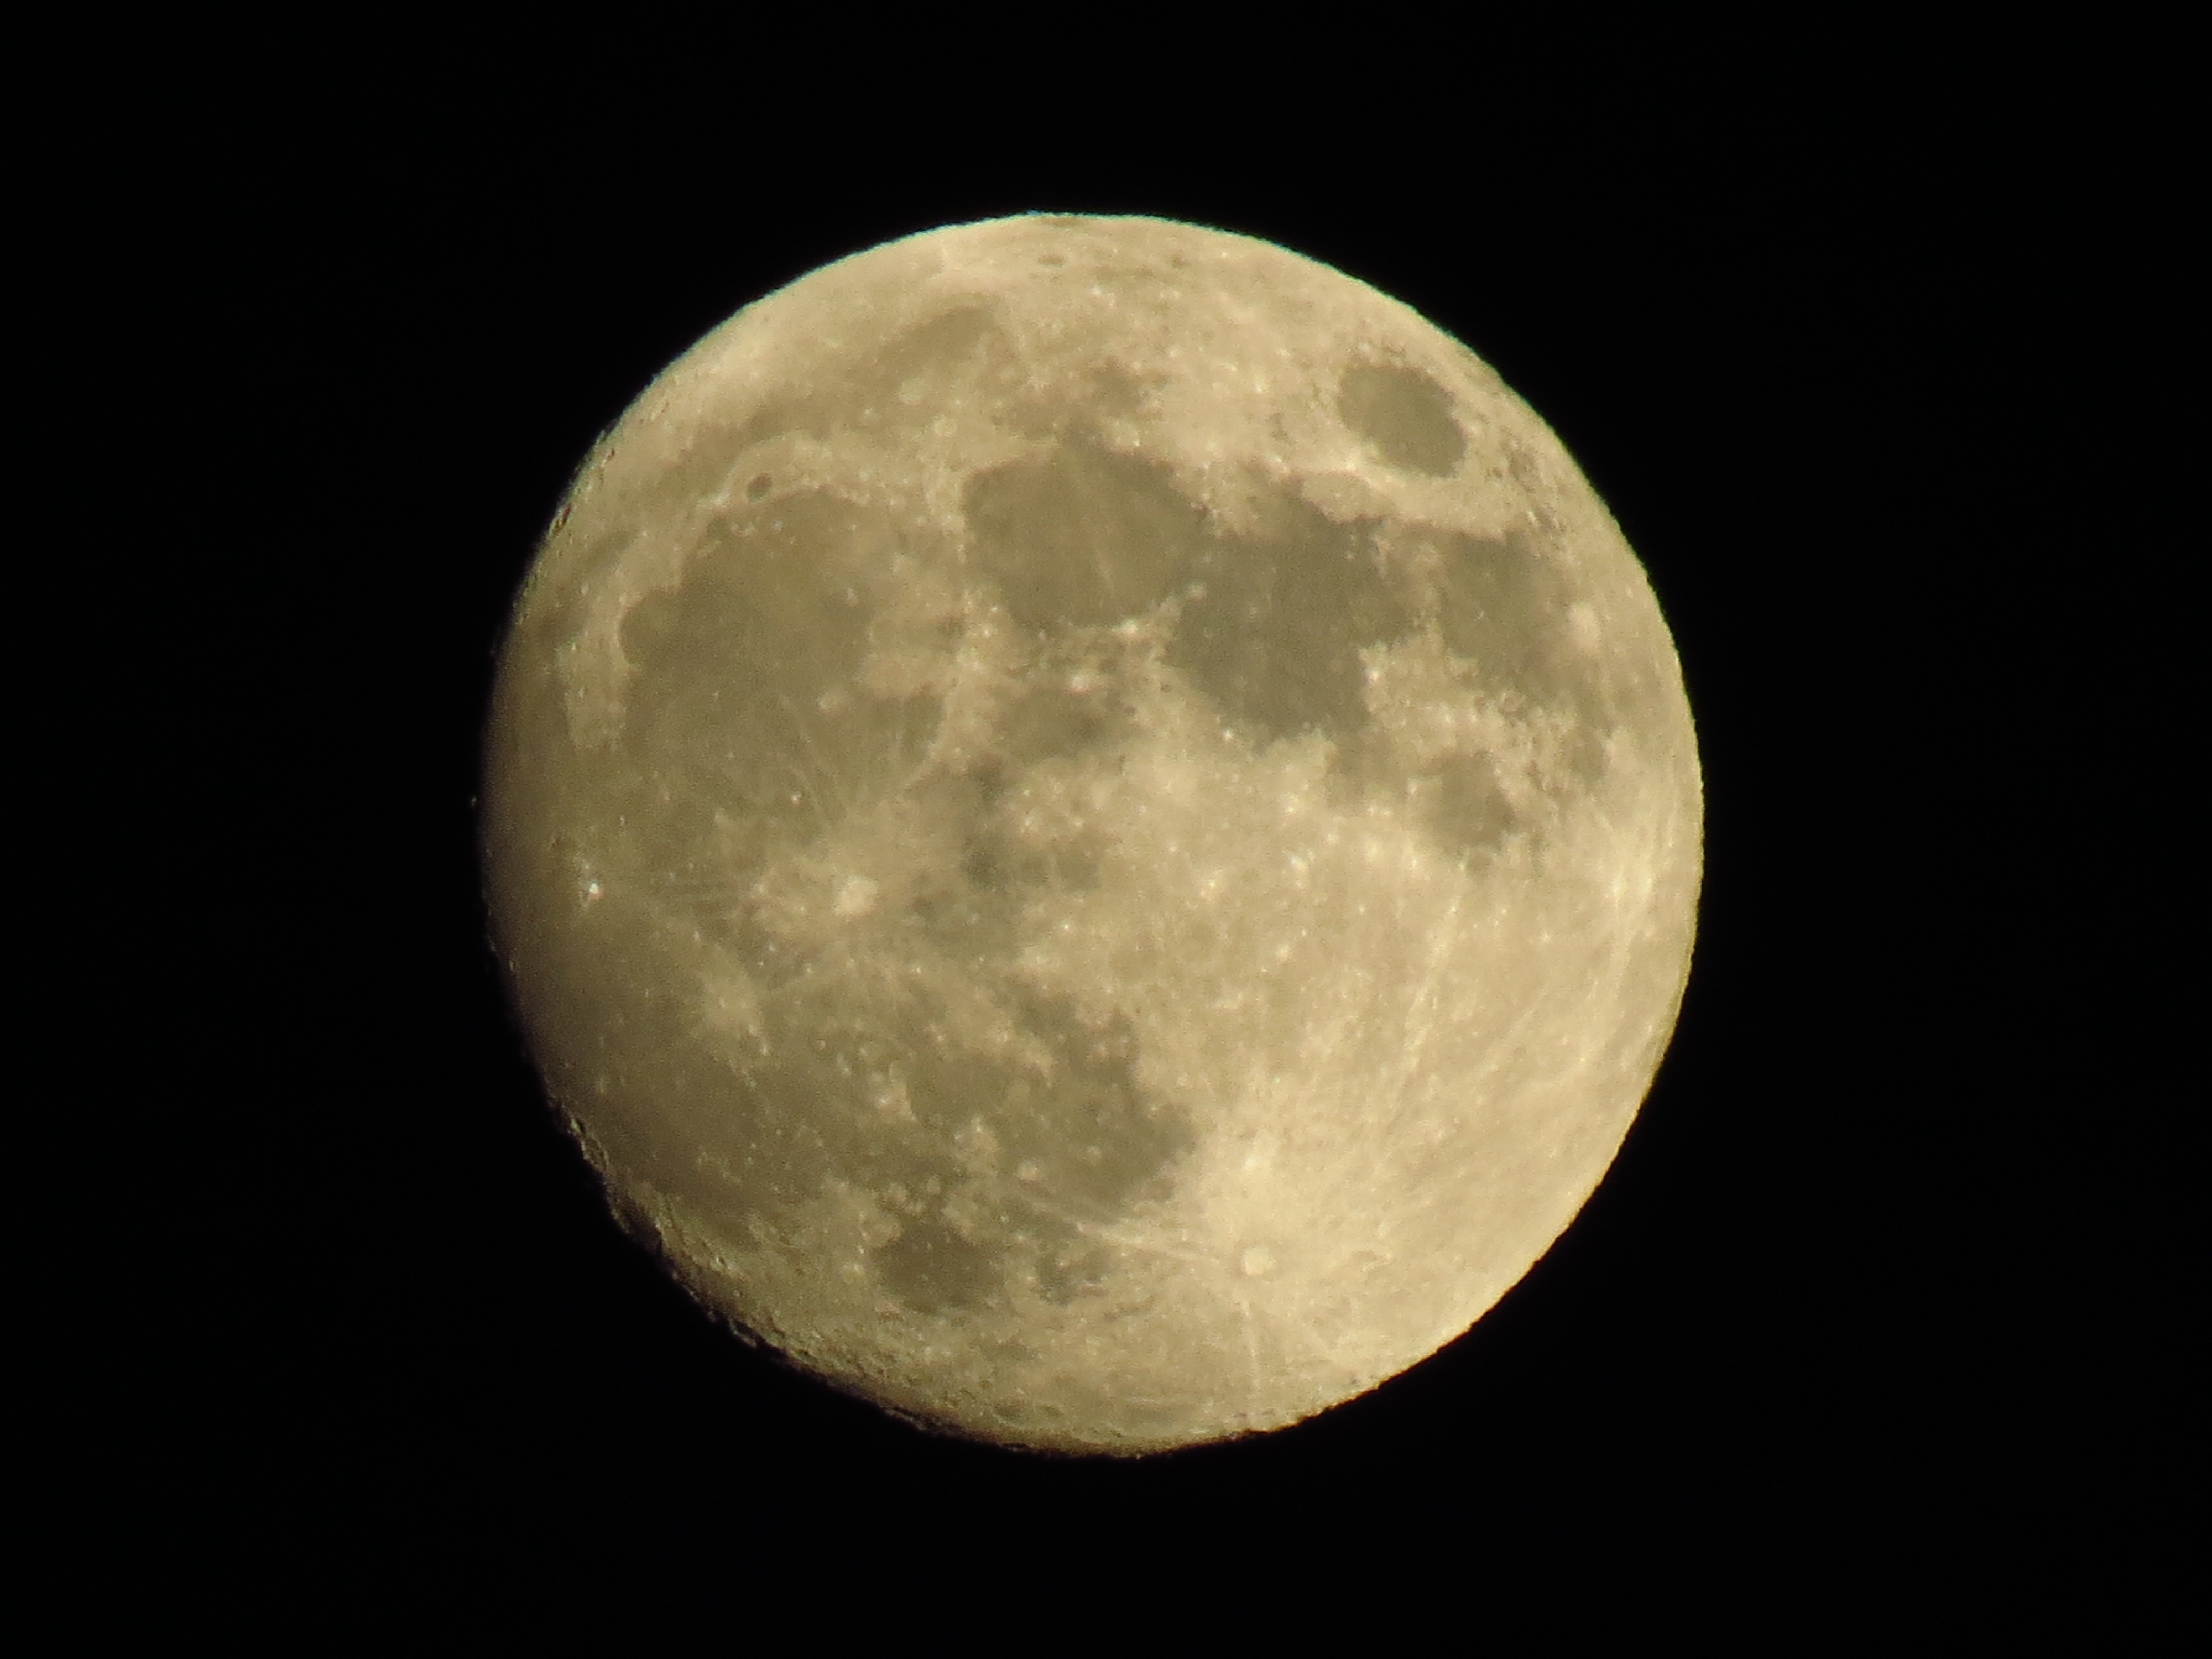
sky, atmosphere, space, night sky, moon, full moon, circle, astronomy, universe, astronomical object